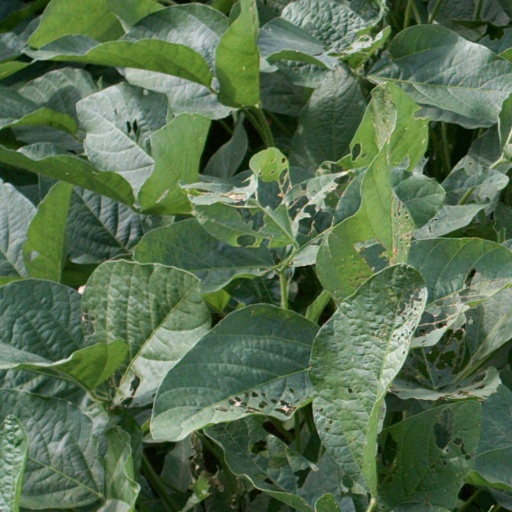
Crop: soybean